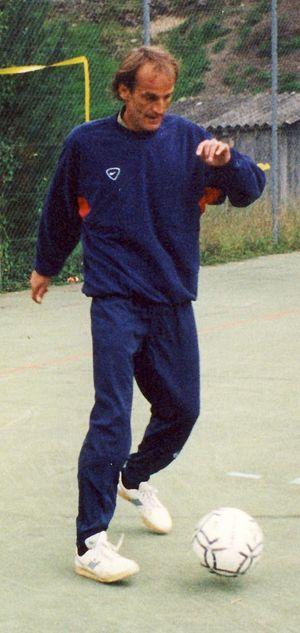
Echauffement lors d'un match amical à Vermes (JU)
L'équipe de Suisse de football est constituée par une sélection des meilleurs joueurs suisses sous l'égide de l'Association suisse de football. Surnommée « la Nati », elle représente le pays lors des compétitions internationales.
Neuchâtel Xamax est un club de football de la ville de Neuchâtel en Suisse formé en 1970 par la fusion du FC Xamax et du FC Cantonal Neuchâtel. Le club connaît ses plus belles heures dans les années 1980 en étant sacré champion de Suisse en 1987 et en 1988, atteignant également les quarts de finale de la Coupe UEFA en 1982 et 1986.
Heinz Hermann est un joueur de football suisse né le 28 mars 1958 à Zurich.